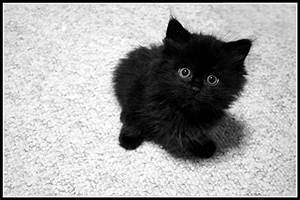
Label: gatto